Historical poetry

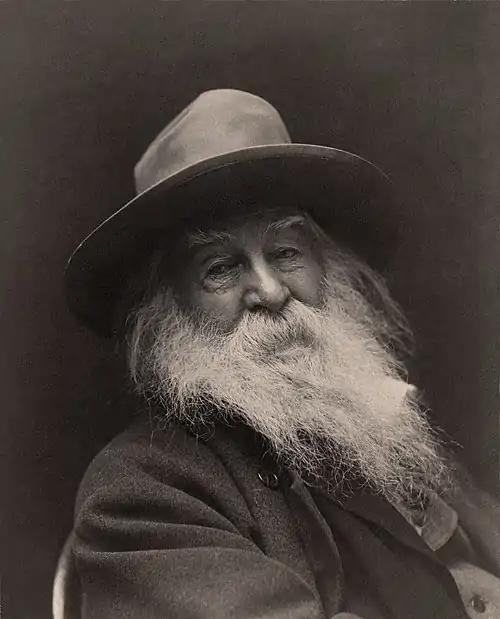
Walt Whitman, whose poetry was greatly influenced by the American Civil War

Historical poetry is a subgenre of poetry that has its roots in history. Its aim is to delineate events of the past by incorporating elements of artful composition and poetic diction. It seems that many of these events are limited to the phenomenon of war, merely because war in and of itself foments not only hostilities amongst men, but also severely transposes the character of a society in general. The poetry of Walt Whitman, for instance, reflects scenes of the American Civil War which occurred during his lifetime.